Mote con huesillo

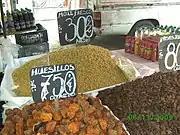
Sale of mote and "huesillo"s at a farmers' market.

The huesillos, or dried peaches, are washed and soaked the night prior to preparation in order to rehydrate them. Once hydrated, they are cooked for thirty minutes or more in a sugar and water mixture, optionally with some natural cinnamon sticks. To give the drink its honey hue, sugar is heated in a sauce pan in order to caramelize it and bring it to a rich orange ruby color, which is added to the syrup mixture although this method is not always used. While the huesillos are cooking, the mote, or husked wheat, is cooked in water until tender. Once the mote are cooked, they are drained and added to the sweet huesillos drink, and left to cool. This combination is served chilled, in a tall glass with a tall dessert spoon for easy serving.